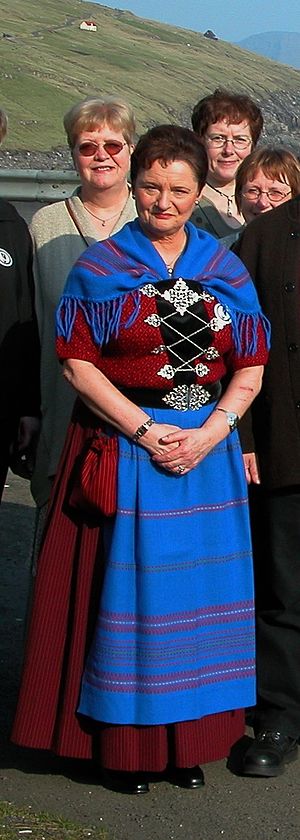
Ingeborg Vinther
Ingeborg Vinther
Ingeborg Vinther, tidligere fagforeningsformand på Færøerne.
Ingeborg Helena Vinther er en tidligere færøsk fagforeningsleder og politiker.